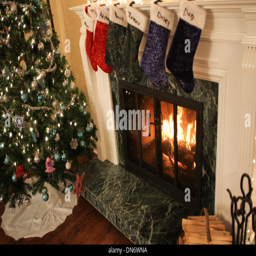
stockings hung over the fireplace during western christian holiday